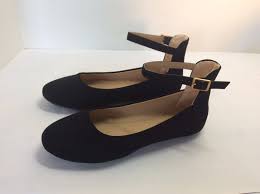
Label: Ballet Flat